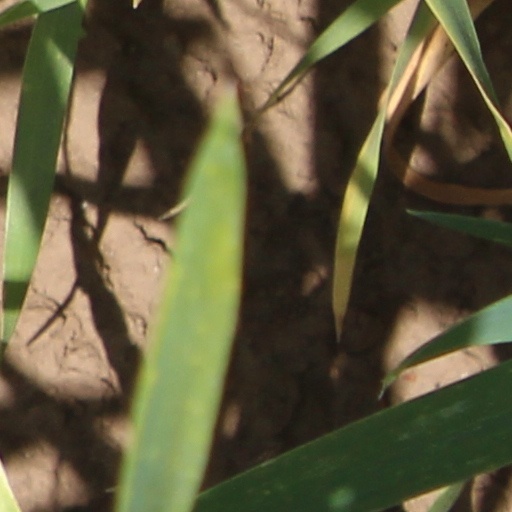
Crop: wheat